Festival dalmatinskih klapa Omiš

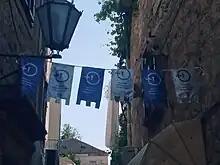
Festival's flags at the streets of Omiš.

Festival dalmatinskih klapa Omiš (Croatian for Omiš Festival of Dalmatian Klapa) is a music festival of klapa singing held annually in Omiš, Croatia. It has existed since 1966, and it is the most important klapa event.